Palmier
Also known as:
ar - Arabic: بالميي
ca - Catalan: Ulleres
de - German: Schweinsohr
eo - Esperanto: Palmier
es - Spanish: Palmera
eu - Basque: Palmera
fa - Persian: پالمیه
fr - French: Palmier
he - Hebrew: אוזני פיל
it - Italian: Prussiane
ja - Japanese: パルミエ
jv - Javanese: Palmier
ko - Korean: 팔미에
lb - Luxembourgish: Mohnschneck
nl - Dutch: Zwijnenoor
pt - Portuguese: Palmeira
ru - Russian: Пальмье
sq - Albanian: Palmier
tr - Turkish: Palmier
yue - Cantonese: 蝴蝶酥
zh - Chinese: 蝴蝶酥
Category: pastry (flaky pastry)
Cuisine: French
Associated cuisines: French
Area: France
Countries: France
Region: Western Europe

The dish is a pastry in a palm leaf shape or a butterfly shape. It is made from puff pastry, a laminated dough similar to the dough used for croissant, but without yeast. The puff pastry is rolled out, coated with sugar, and then the two sides are rolled up together so that they meet in the middle, making a roll that is then cut into about 1⁄4 in (6 mm) slices and baked. Usually it is rolled in sugar before baking.

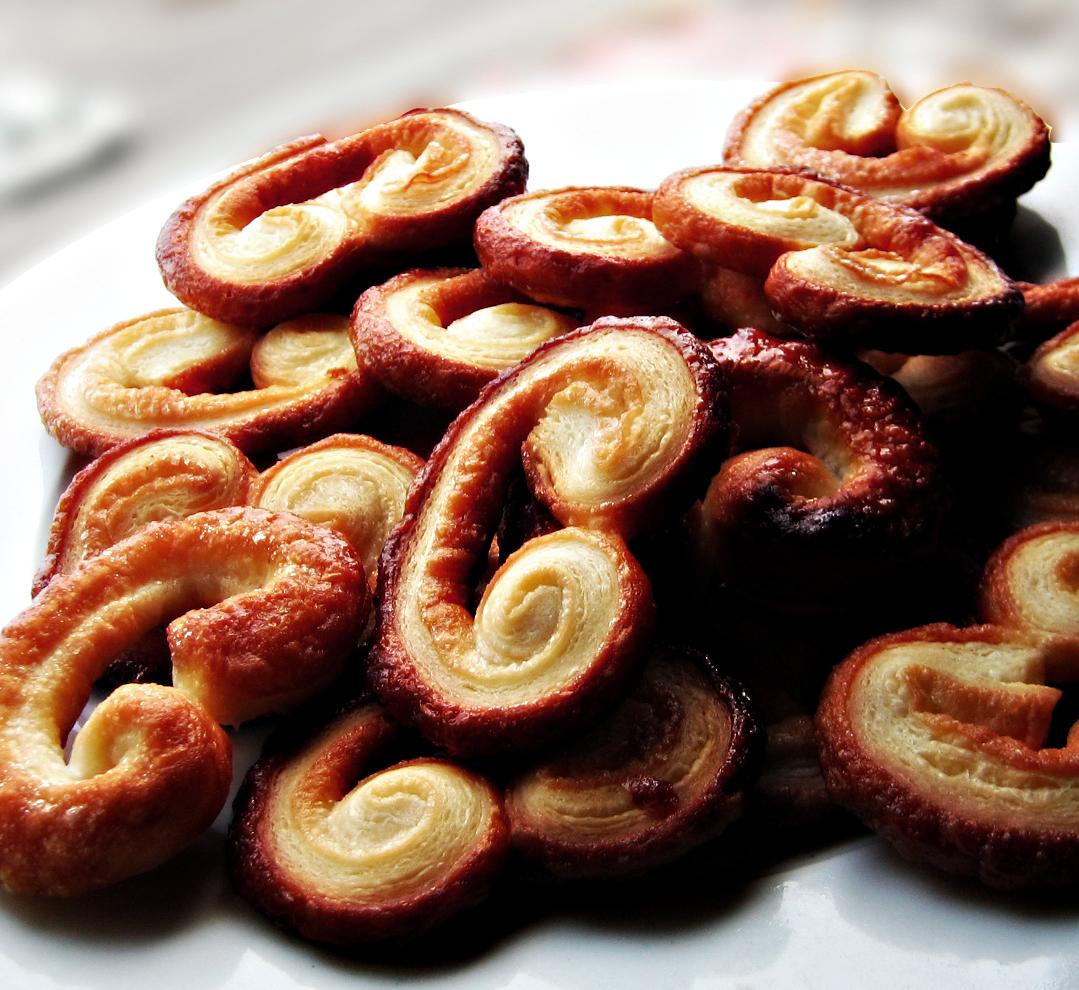
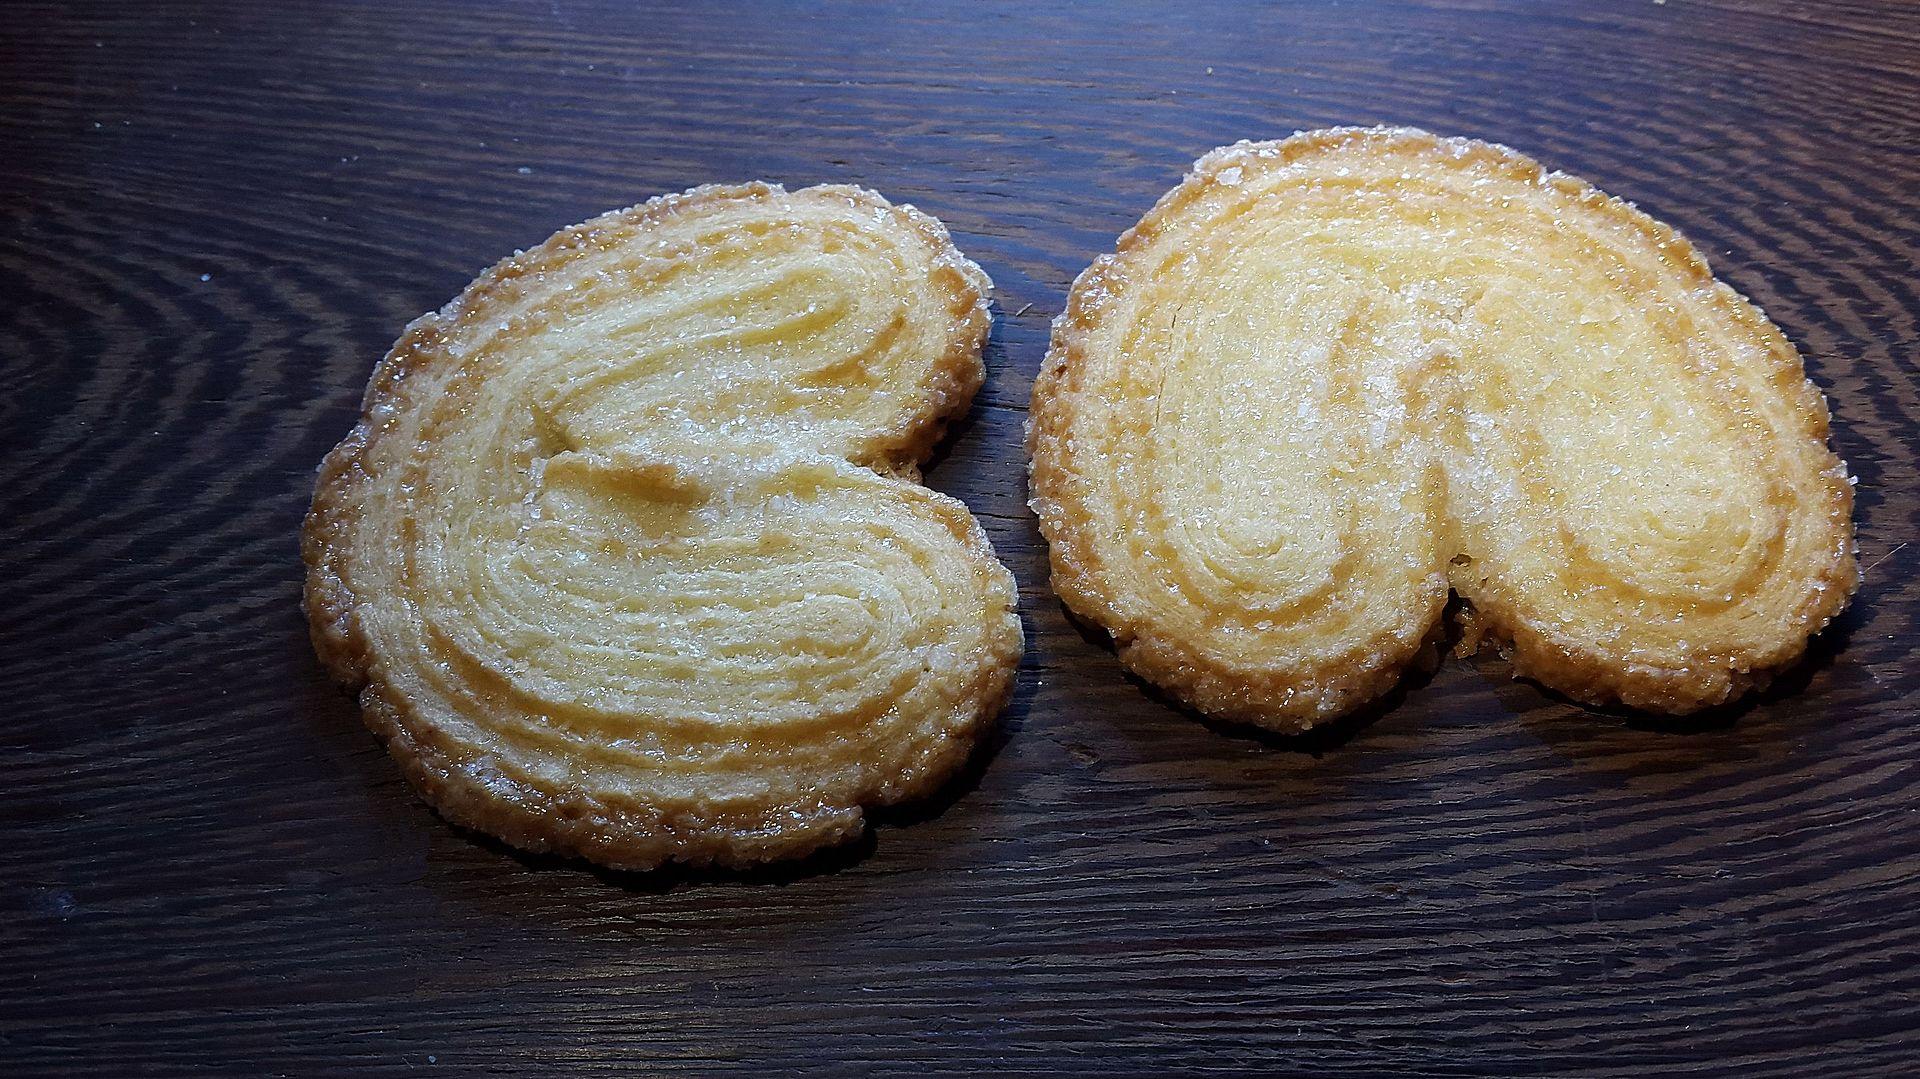